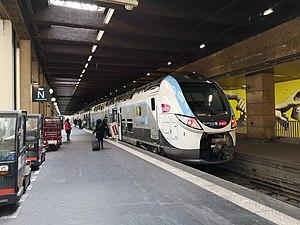
UnTrain Z 57000 de la ligne R Transilien stationné à Gare de Lyon, Paris.
La ligne R du Transilien, plus souvent simplement dénommée ligne R, est une ligne de trains de banlieue qui dessert le sud-est de l'Île-de-France. Elle relie Paris-Gare-de-Lyon à Montereau et Montargis.